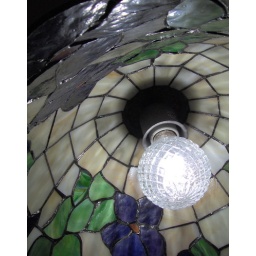
An accidental shot of the lamp hanging over our kitchen table.